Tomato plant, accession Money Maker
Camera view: vertical (180 deg); turntable rotation: 300 degrees
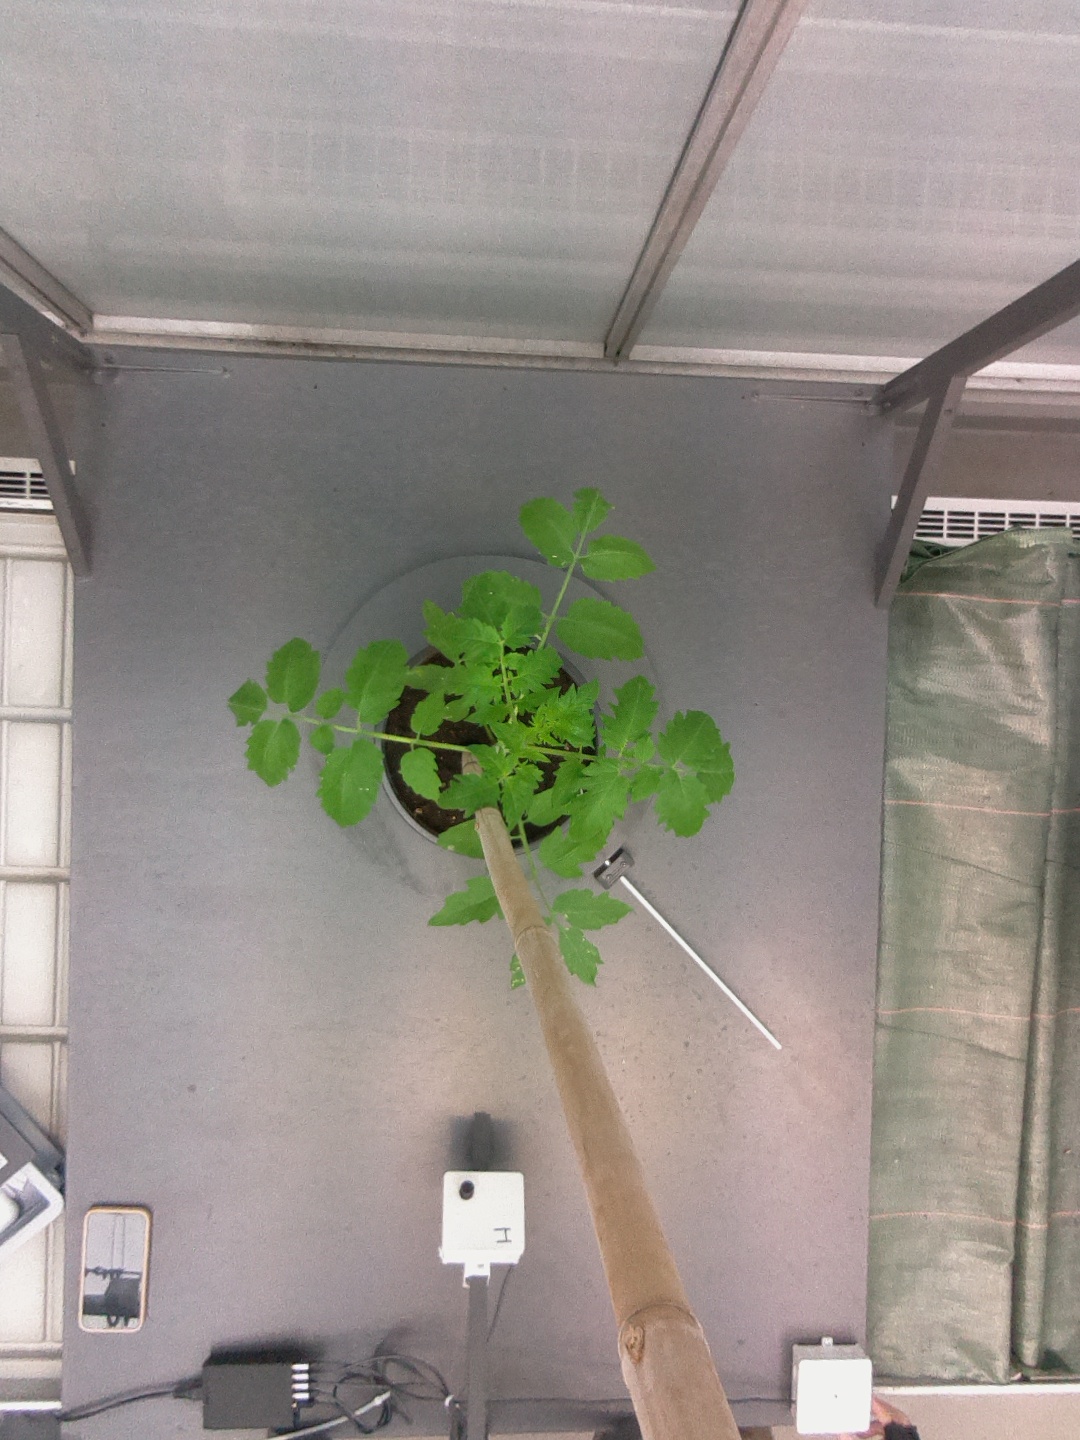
BBCH growth stage 13: 6 of true leaves visible